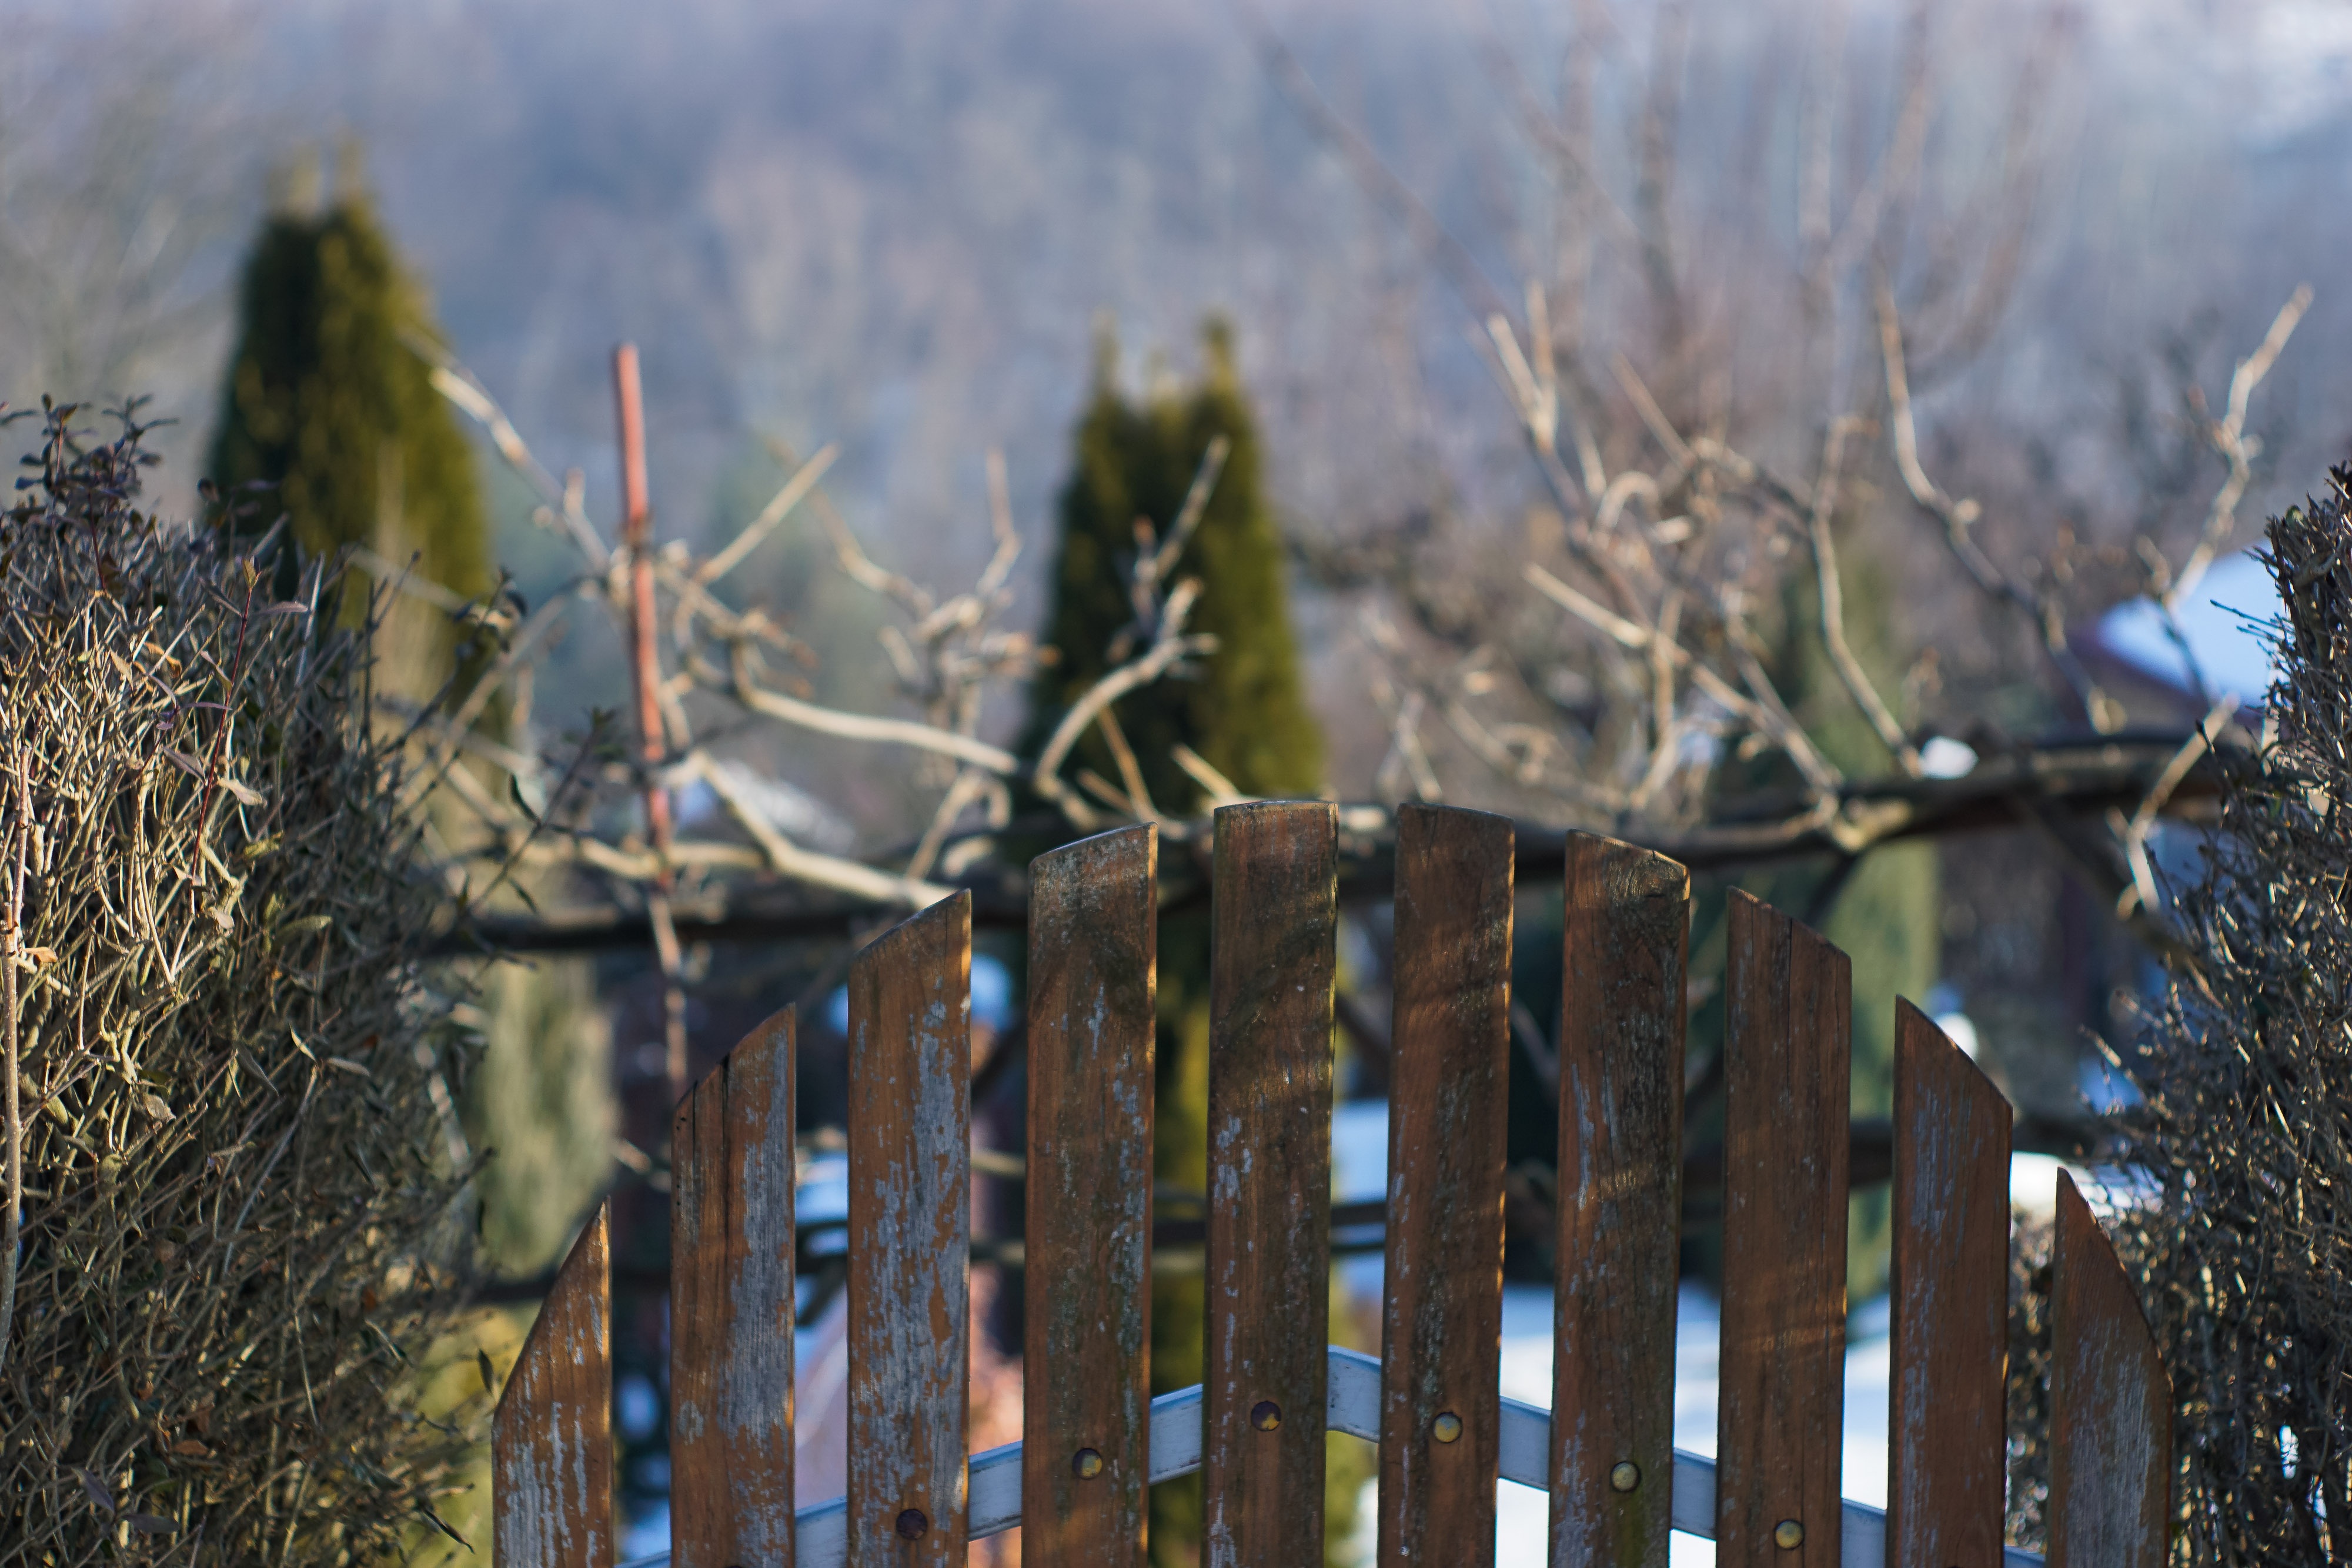
tree, grass, branch, winter, fence, plant, sky, wood, leaf, old, entrance, garden, gate, plants, twig, gateway, wooden gate, grass family, outdoor structure